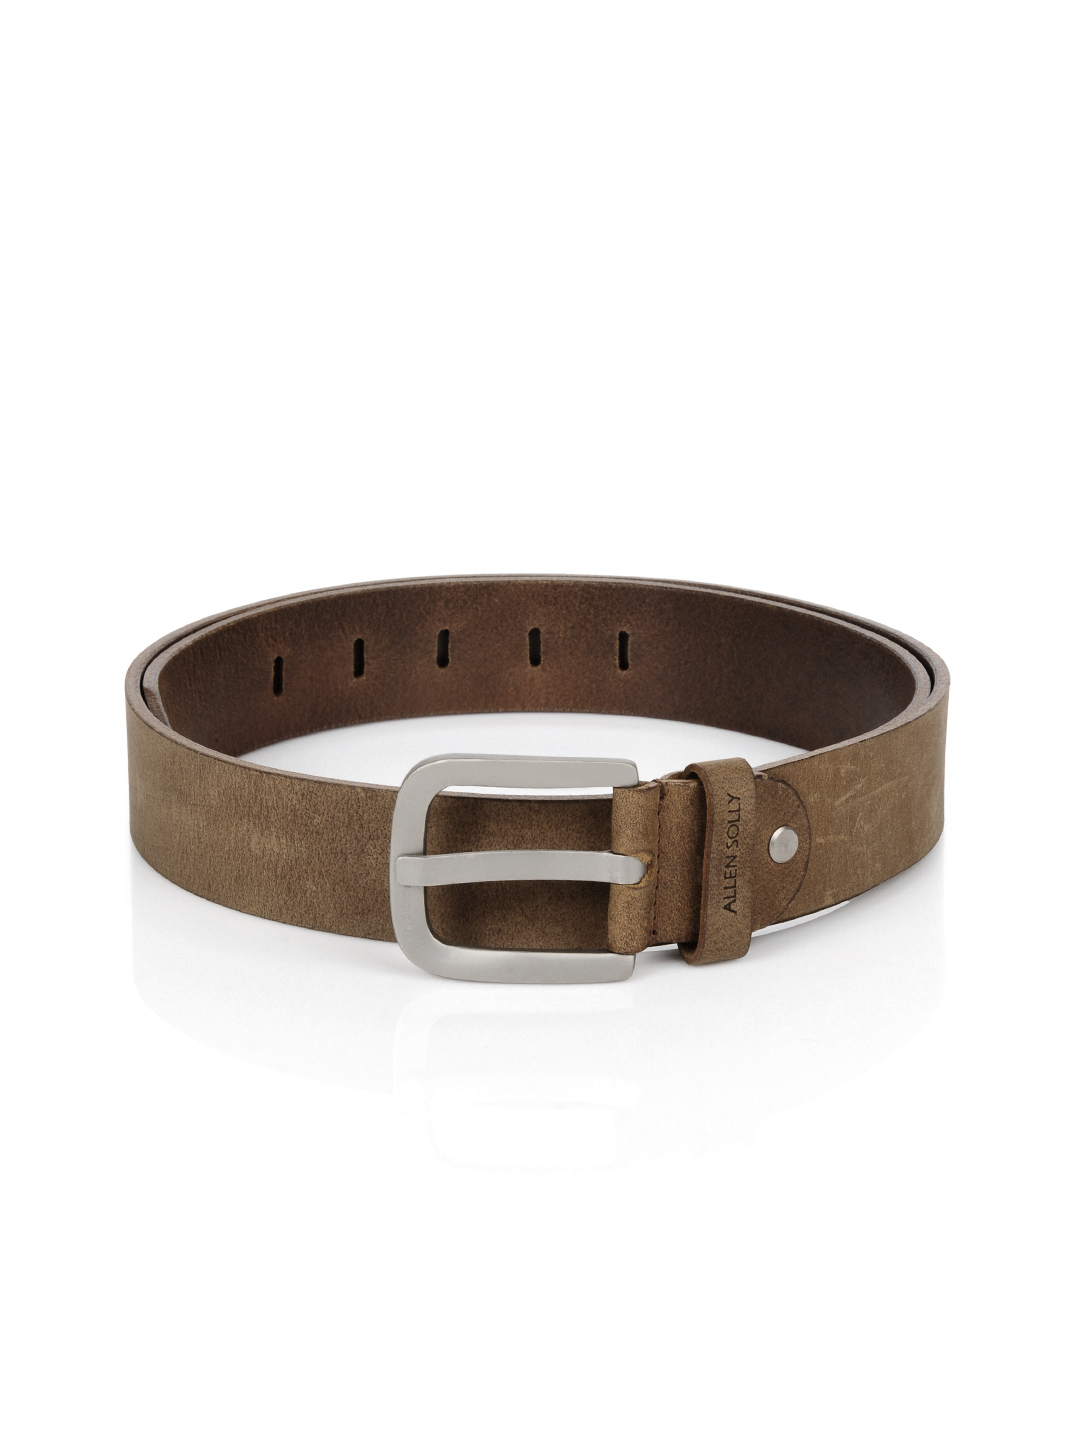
Allen Solly Men Leather Brown Belt
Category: Accessories / Belts / Belts
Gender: Men
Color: Brown
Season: Summer 2012
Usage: Casual